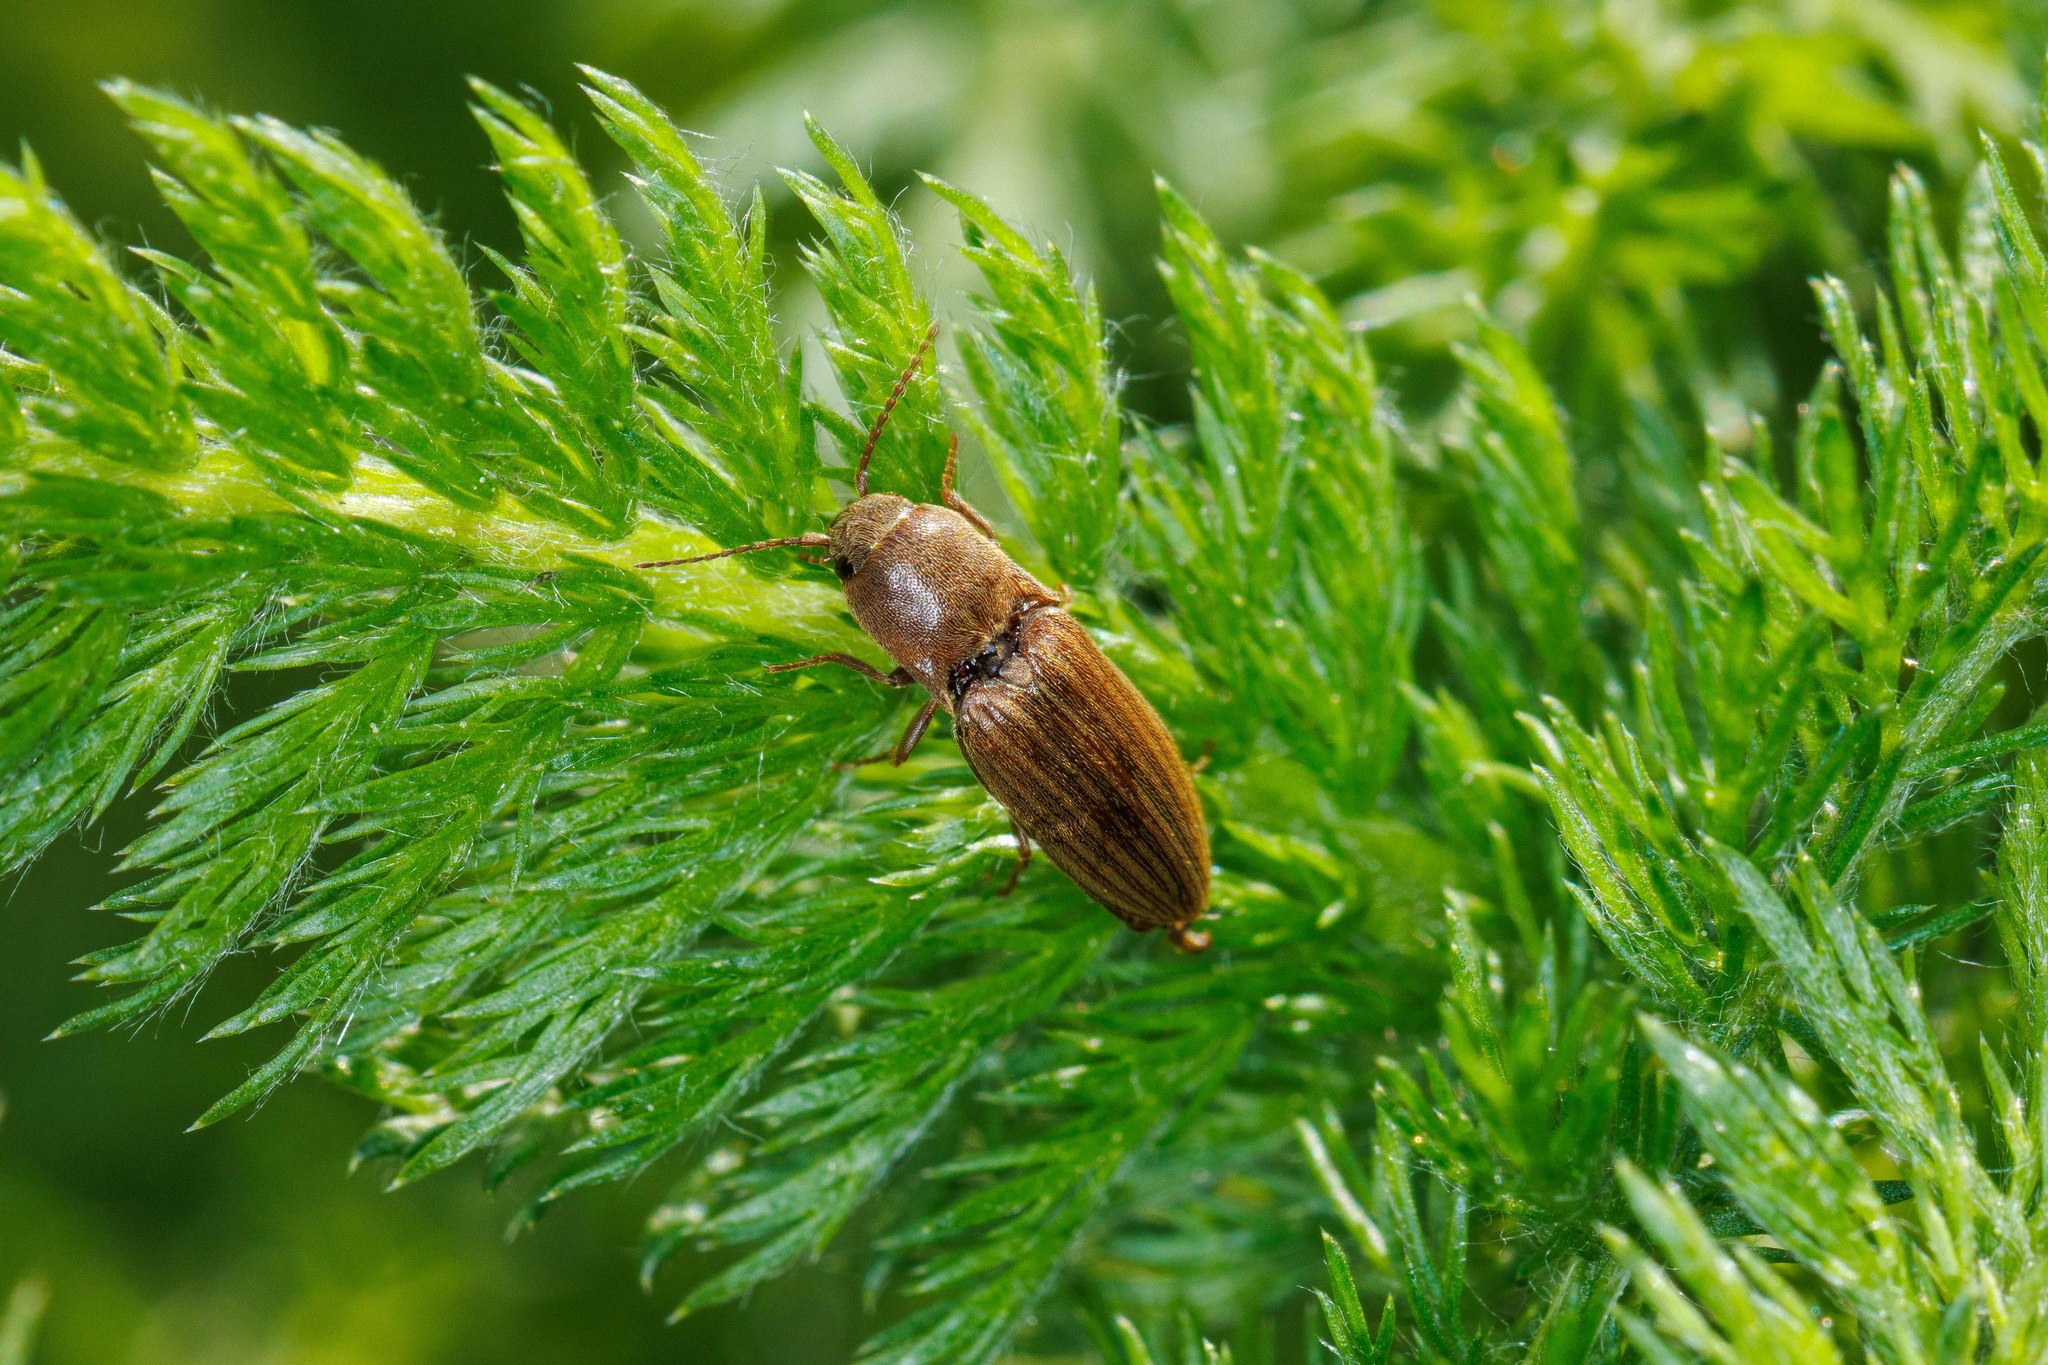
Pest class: clickbeetles_wireworms